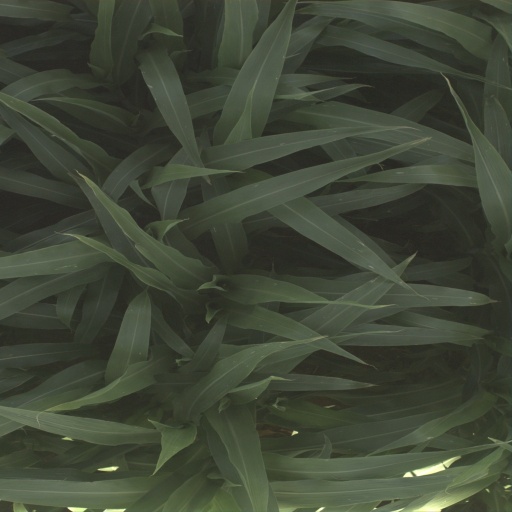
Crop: sorghum